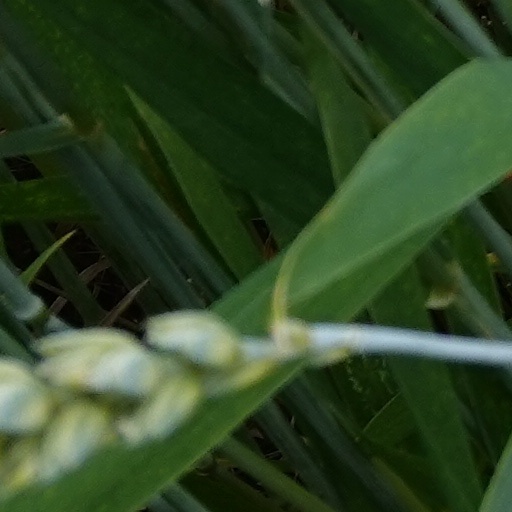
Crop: wheat